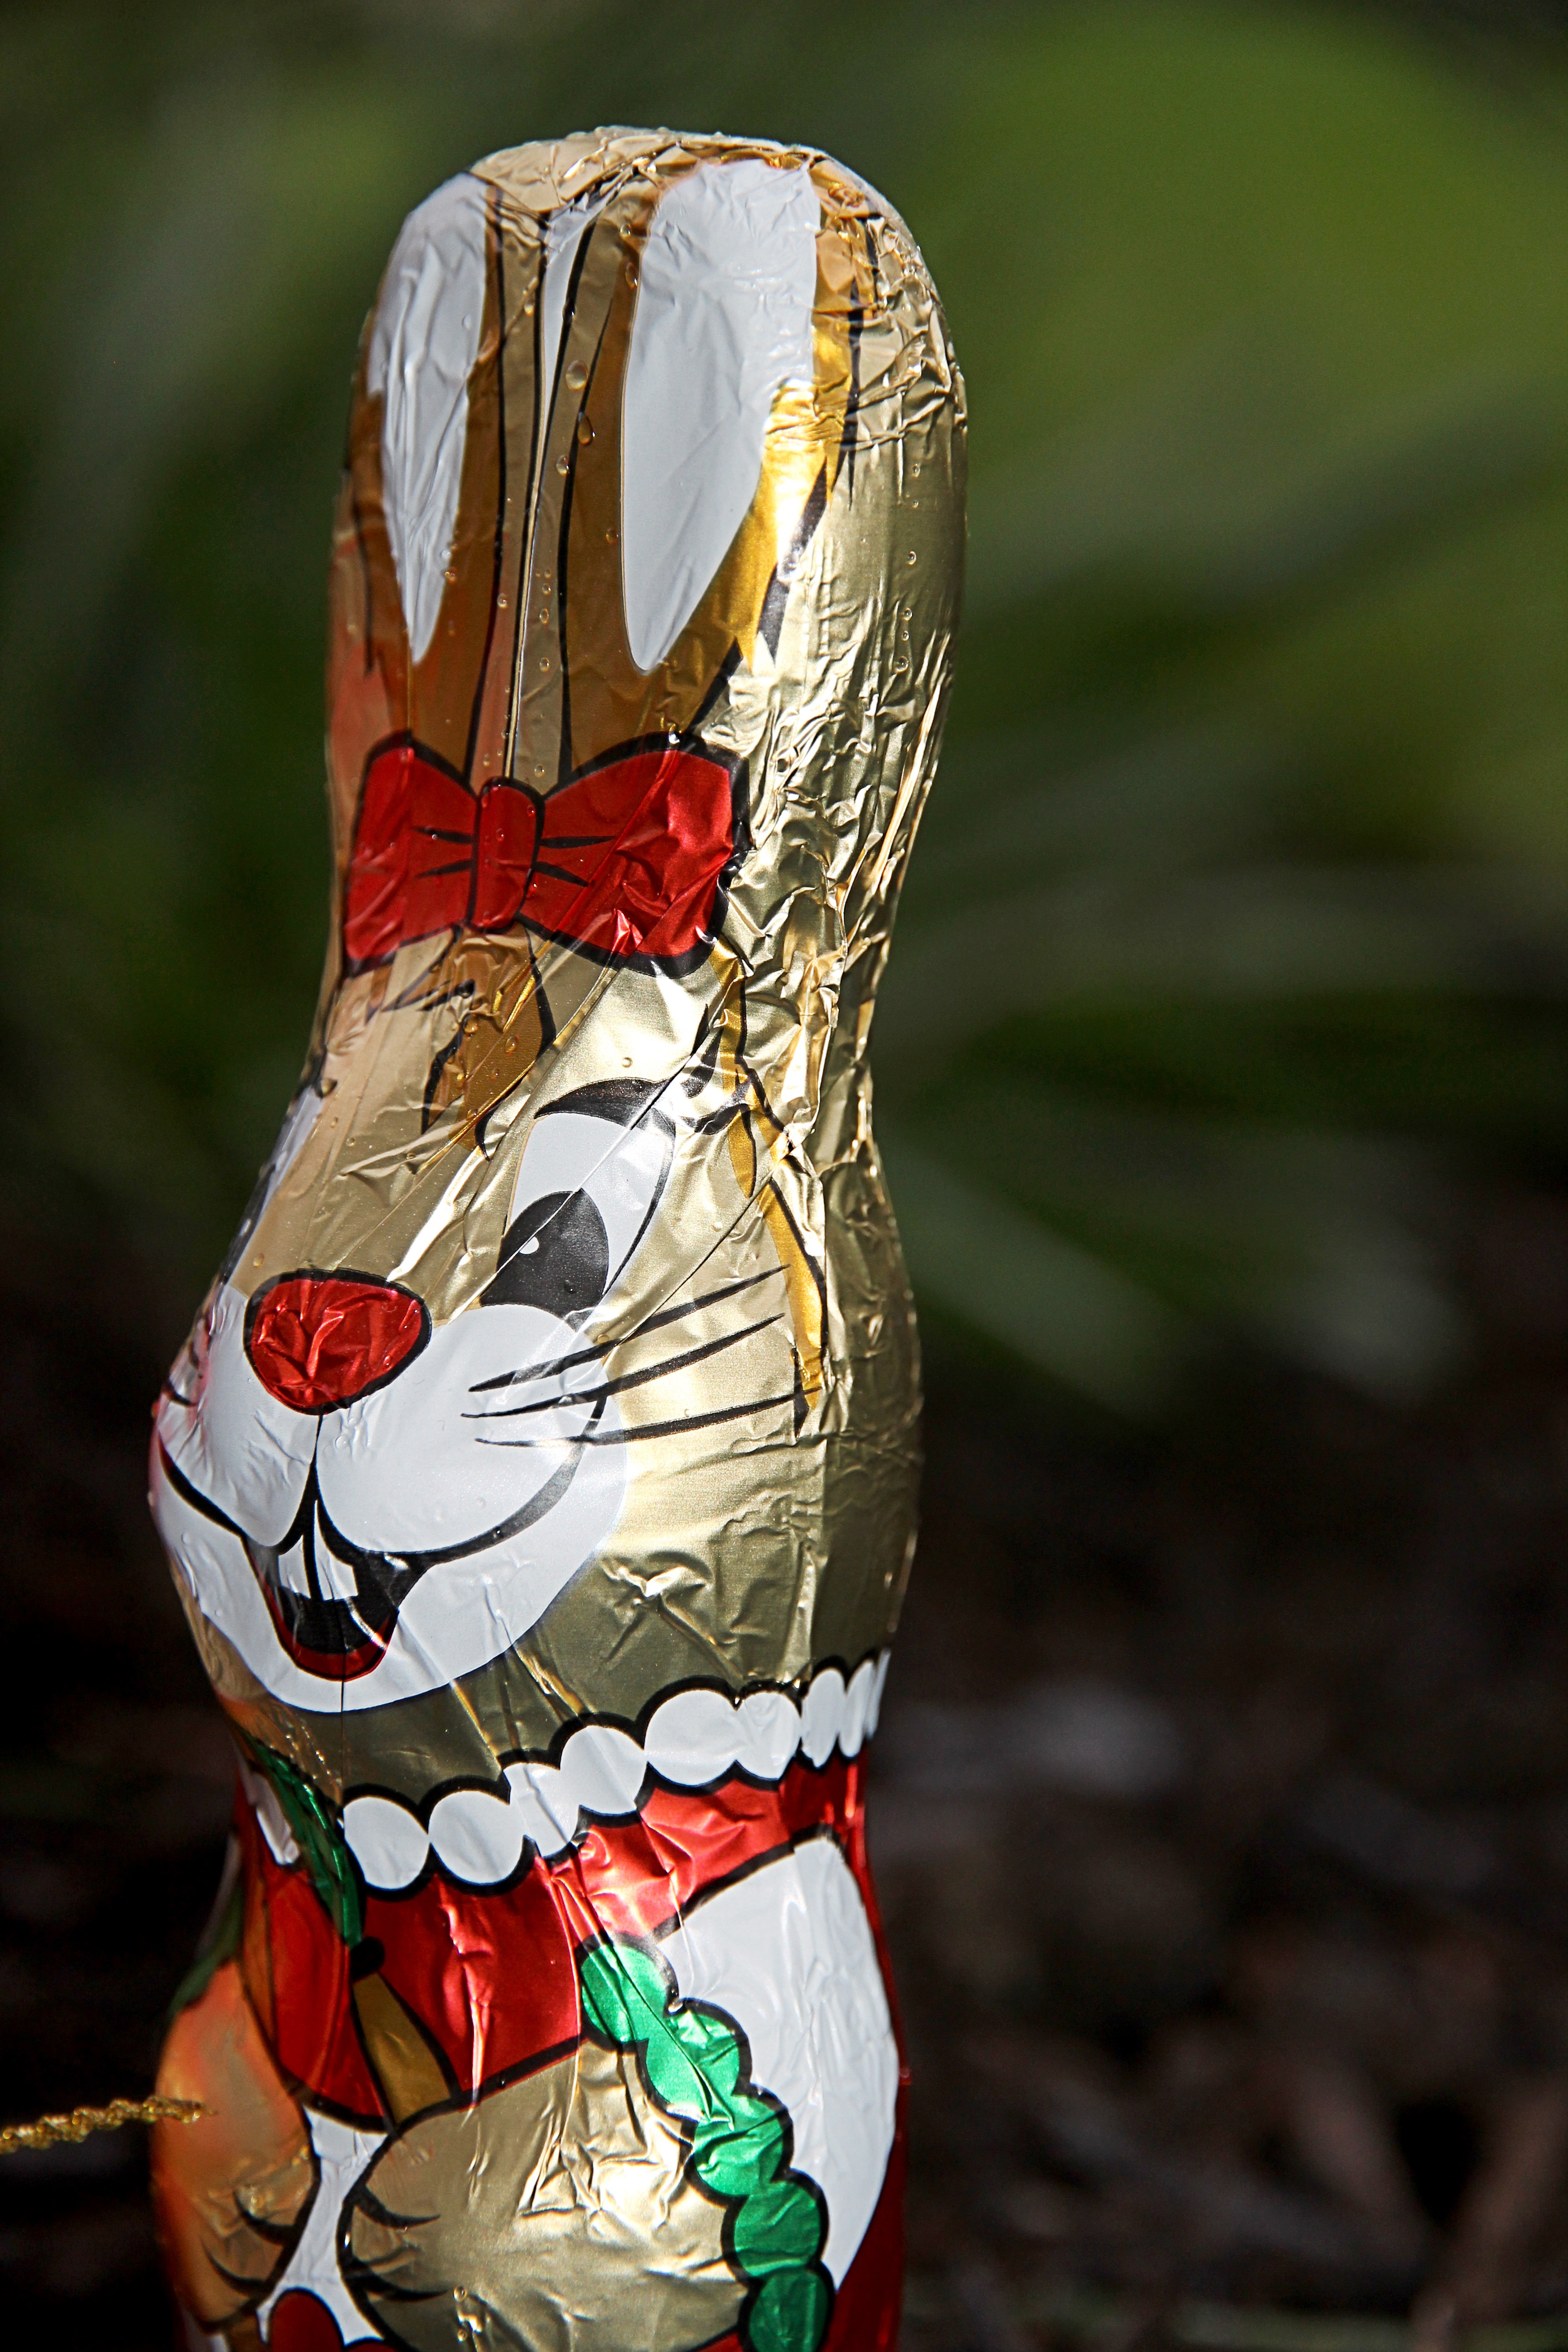
spring, red, chocolate, hare, cocoa, sculpture, gold, easter, sweetness, easter bunny, tracy, chocolate easter bunny, staniol